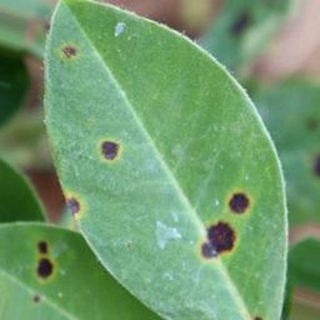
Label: groundnut_early_leaf_spot